Lowestoft Porcelain Factory

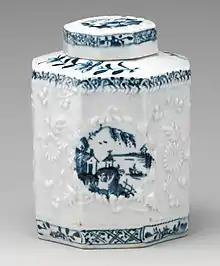
"Hughes-type" tea caddy, chinoiserie decoration, c. 1760

Many pieces are in a pattern, itself derived from Chinese models, known as "Redgrave" (after a family with several workers at the factory), with paeonies and rocks. This exists in several types, some with their own names such as "House pattern" and "Two-Bird pattern". Most combined underglaze blue with overglaze enamel decoration, as Chinese porcelain sometimes does.